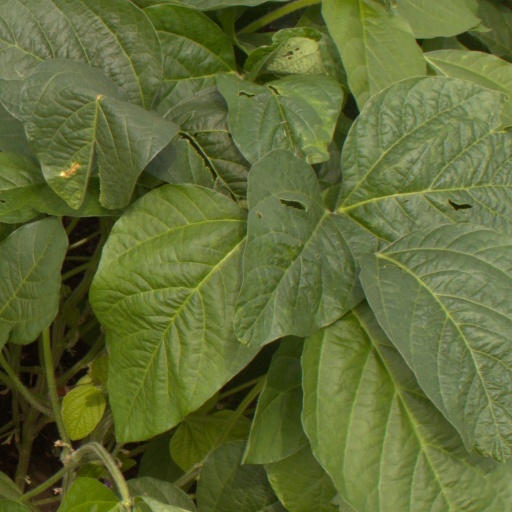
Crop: soybean